Dendy

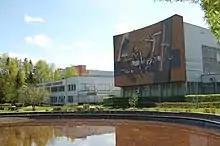
Tensor instrument factory in Dubna has been locally assembling and providing warranty repairs for Dendy consoles since 1994.

In 1992, Russian entrepreneur Viktor Savyuk approached Steepler, a company primarily focused on distributing Hewlett-Packard products and localizing the Windows 3.x operating system using the CyrWin package. Savyuk proposed the development and sale of television game consoles and interchangeable game cartridges under the Dendy brand. The company's founders, who were also doing in system integration, recognized the potential for expansion into the gaming industry. As a result, Steepler established a "Video Games Department" in September 1992, with Savyuk joining the newly formed division.